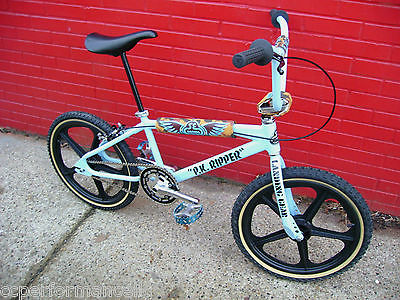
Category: bicycle